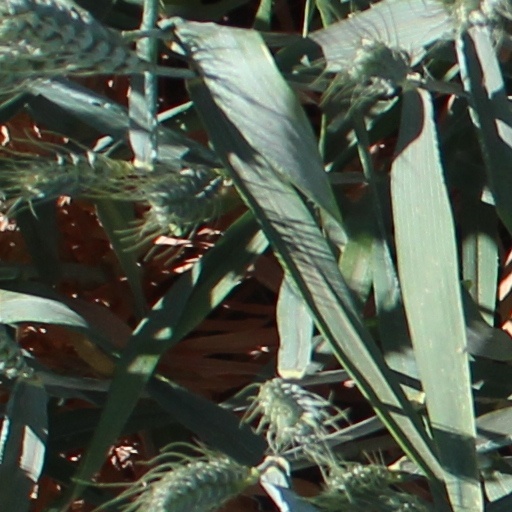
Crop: wheat